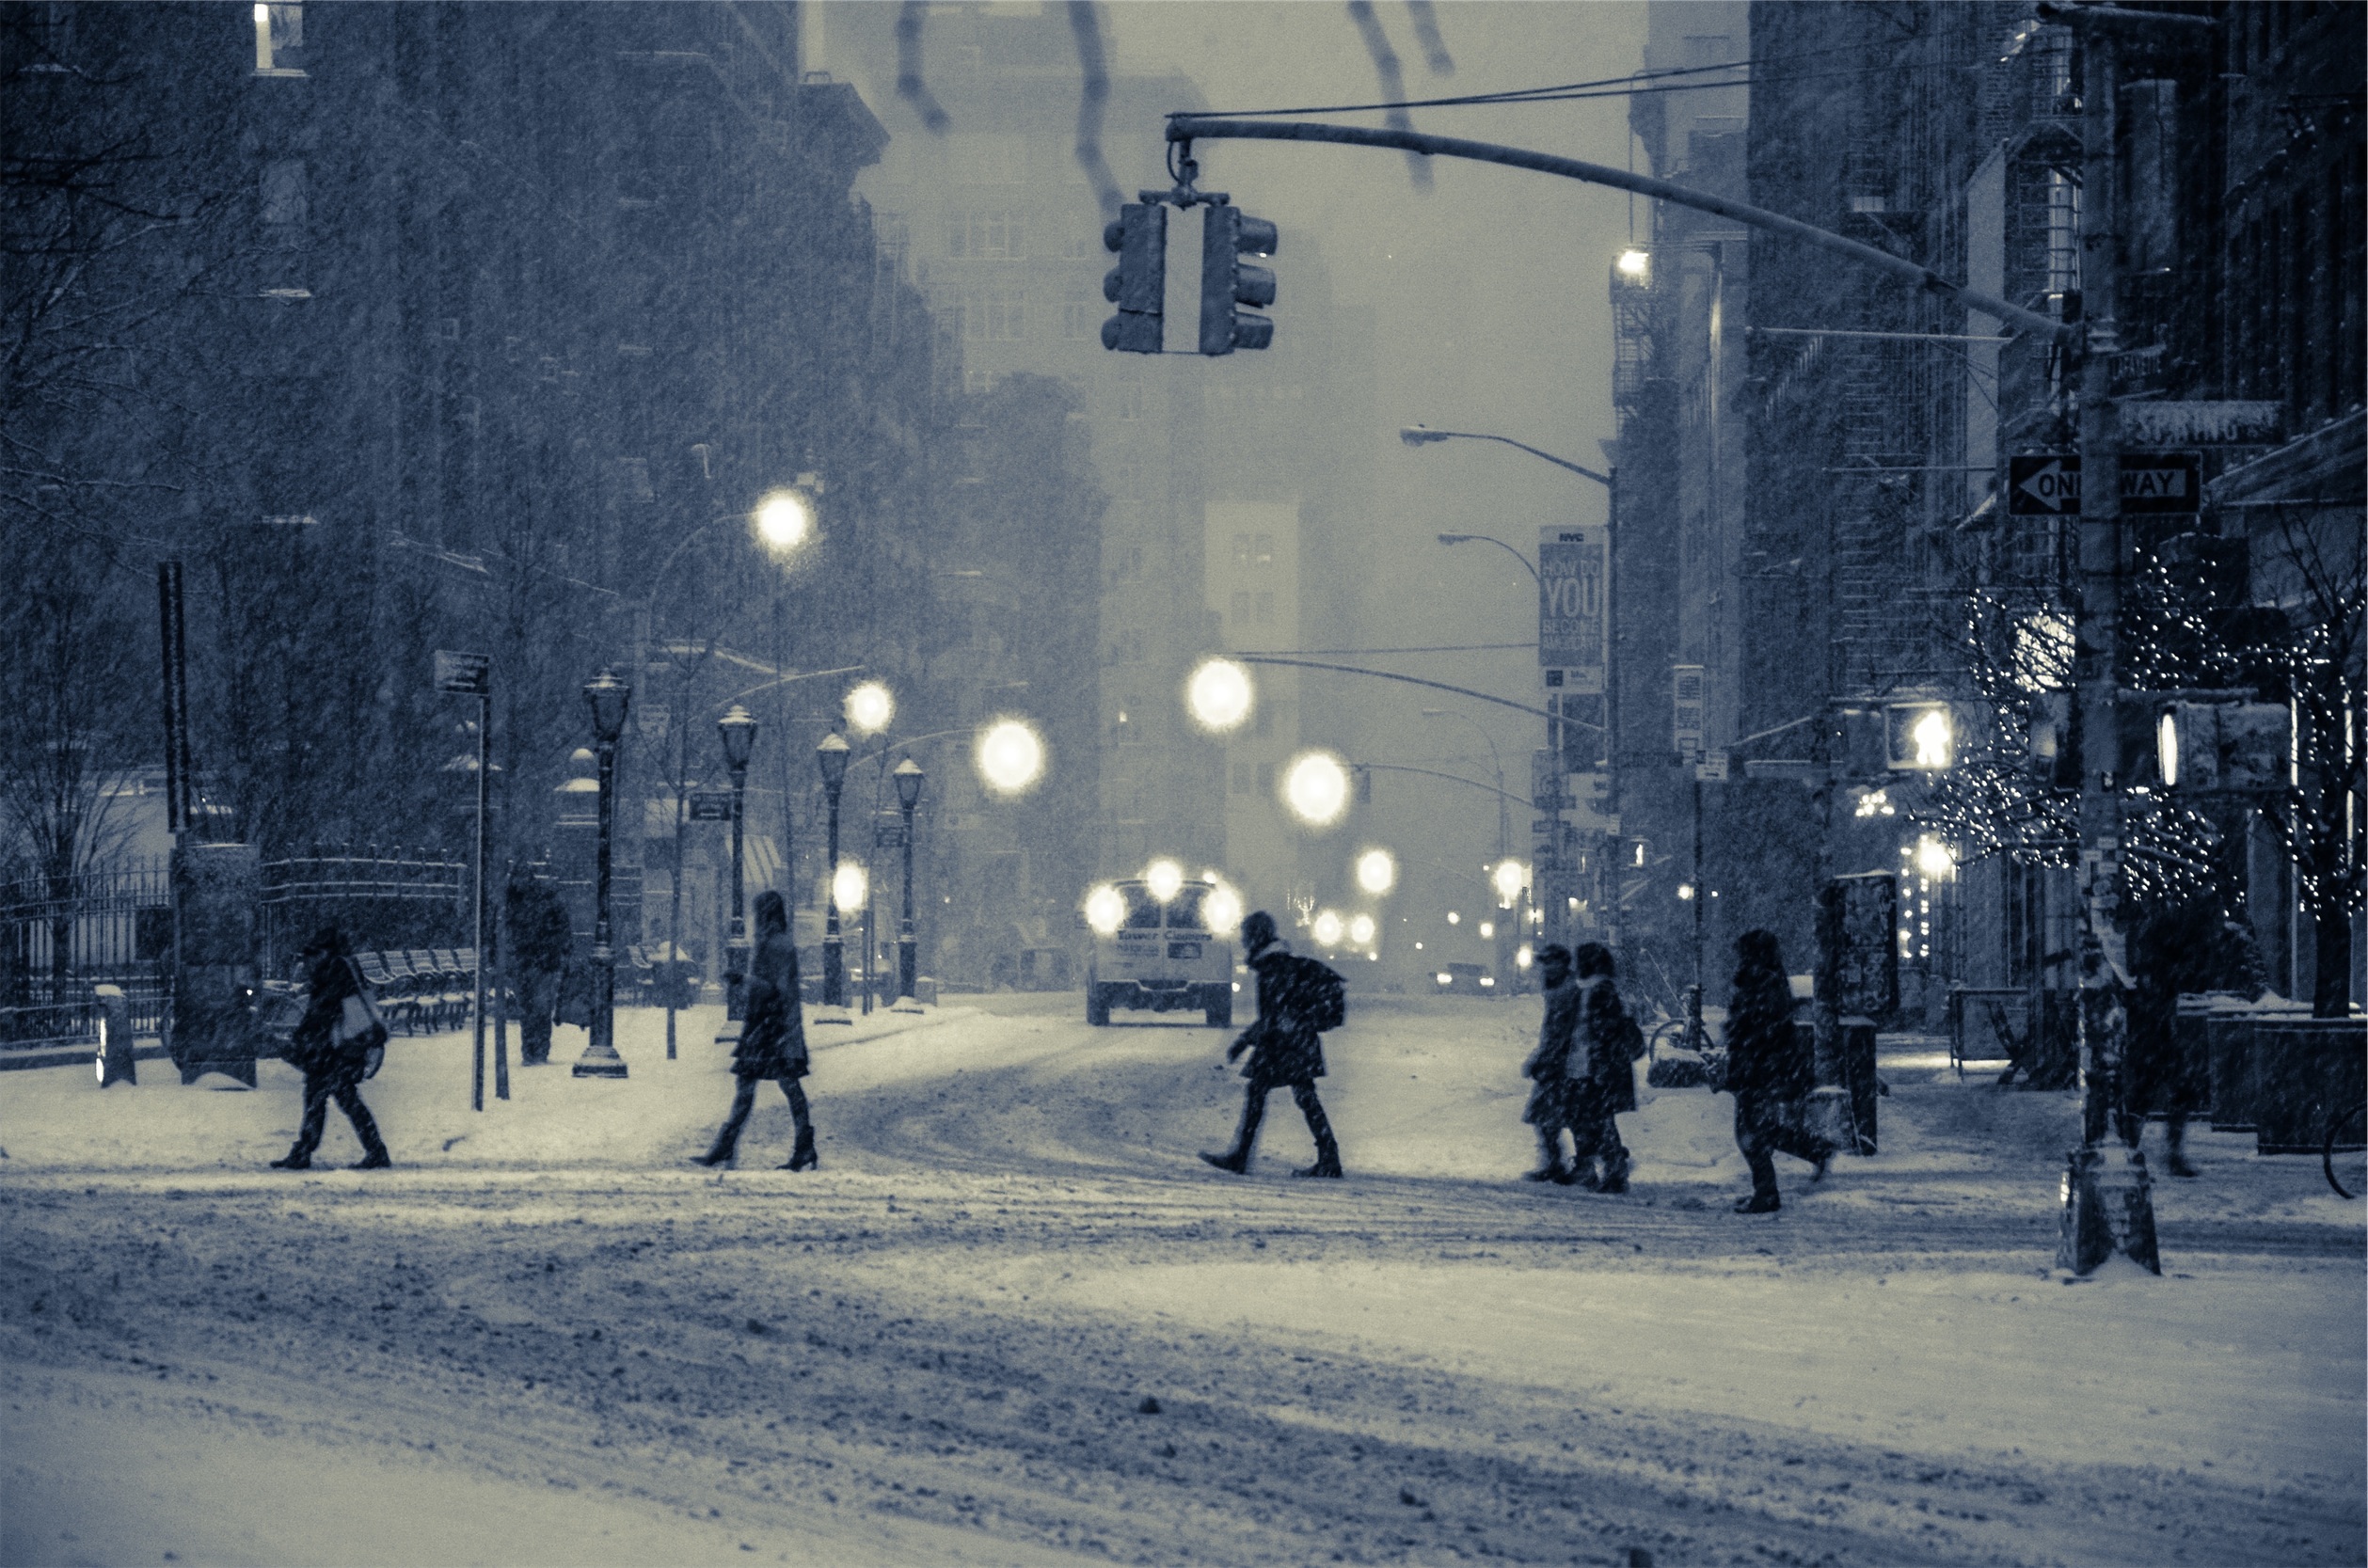
snow, winter, people, street, city, ice, weather, season, streets, lights, pedestrians, buildings, blizzard, roads, freezing, lamp posts, atmospheric phenomenon, winter storm